Maria Skobtsova

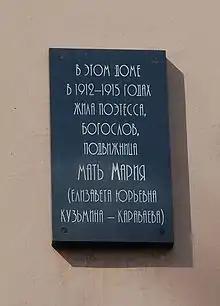
Maria Skobtsova Commemorative Plaque in Saint Petersburg

On June 24, 2020, a memorial plaque to Skobtsova was unveiled at the famous Sainte Genevieve de Bois cemetery, on the territory of the Russian necropolis.